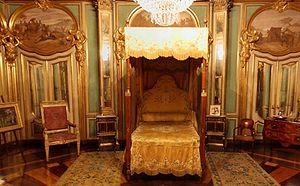
Le palais royal de Queluz est un château portugais du XVIIIᵉ siècle situé à Queluz, une freguesia de la municipalité de Sintra, dans le district de Lisbonne. Parmi les derniers grands bâtiments rococo construits en Europe, le palais a été conçu comme lieu de villégiature estivale pour Pierre III de Bragance, roi consort et futur mari de la reine Marie Iʳᵉ, sa nièce.